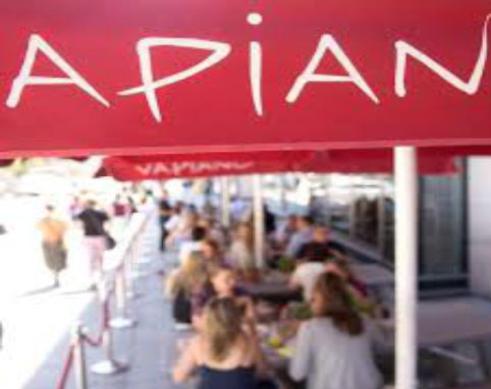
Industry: Food